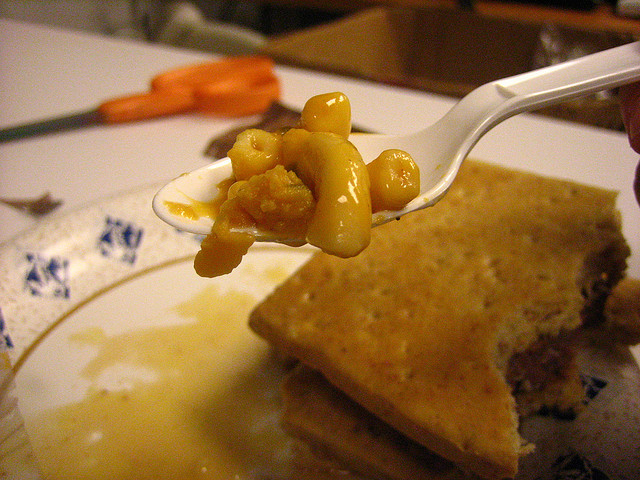
user: Given an image and a question. Answer the question in a short answer. Question: What a recipe for the food in this picture? Short Answer:
assistant: macaroni and cheese